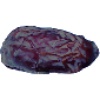
Label: Dates 1